Niedźwiadek, Warsaw

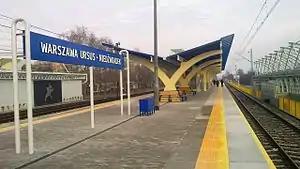
The Warszawa Ursus-Niedźwiadek railway stop in 2013, a few days before its official opening. Originally, it was to be constructed 40 years earlier.

The land on which today's Niedźwiadek stands, for many decades was divided into several farms, which belonged ie. to Krystian and Petronela Hass (the other family branch had a farm in Skorosze, to the southeast), Antoni Boguszewski, and Leon Haas. In 1935, Hass' land was divided between family' children – western part was given to Krystian's son Zygmunt, while eastern was given to the couple's seven daughters. Zygmunt's son, Antoni, inherited the land after World War II.